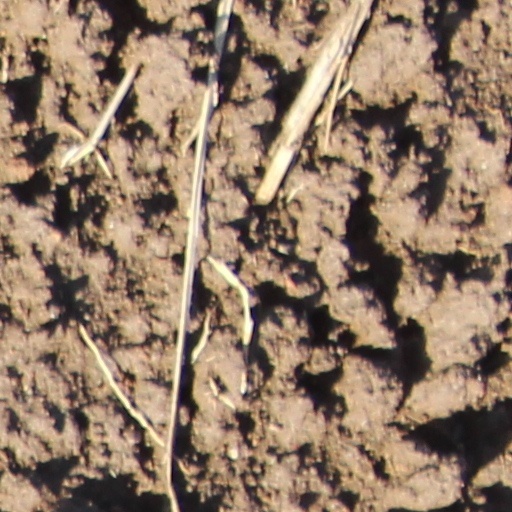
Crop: wheat